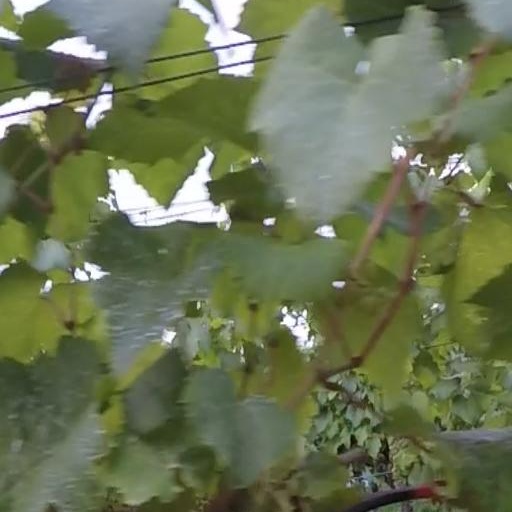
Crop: grape